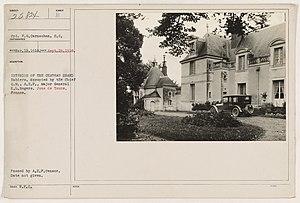
La Rabière est un quartier populaire de la commune de Joué-lès-Tours, situé dans la partie centrale de la commune et dans le sud de la métropole de Tours. C'est un quartier de grands ensembles principalement sociaux, construit sous la forme d'une zone à urbaniser en priorité entre 1958 et 1978 sur d'anciennes emprises agricoles qui lui ont donné son nom.